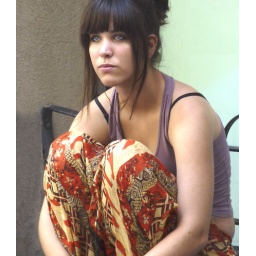
A young native girl waits for someone sitting at a shop window in Barcelona